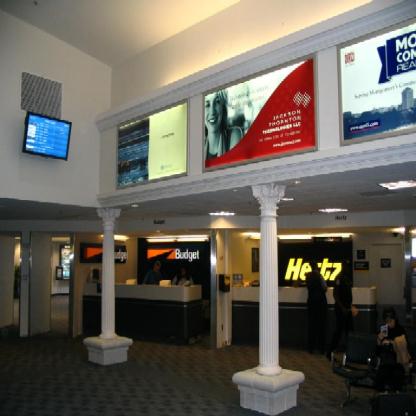
Scene: Indoor